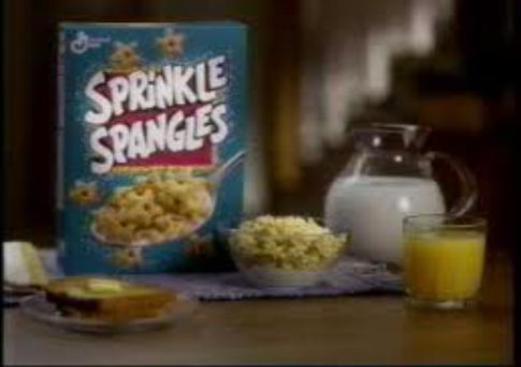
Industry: Food